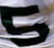
Number: 5